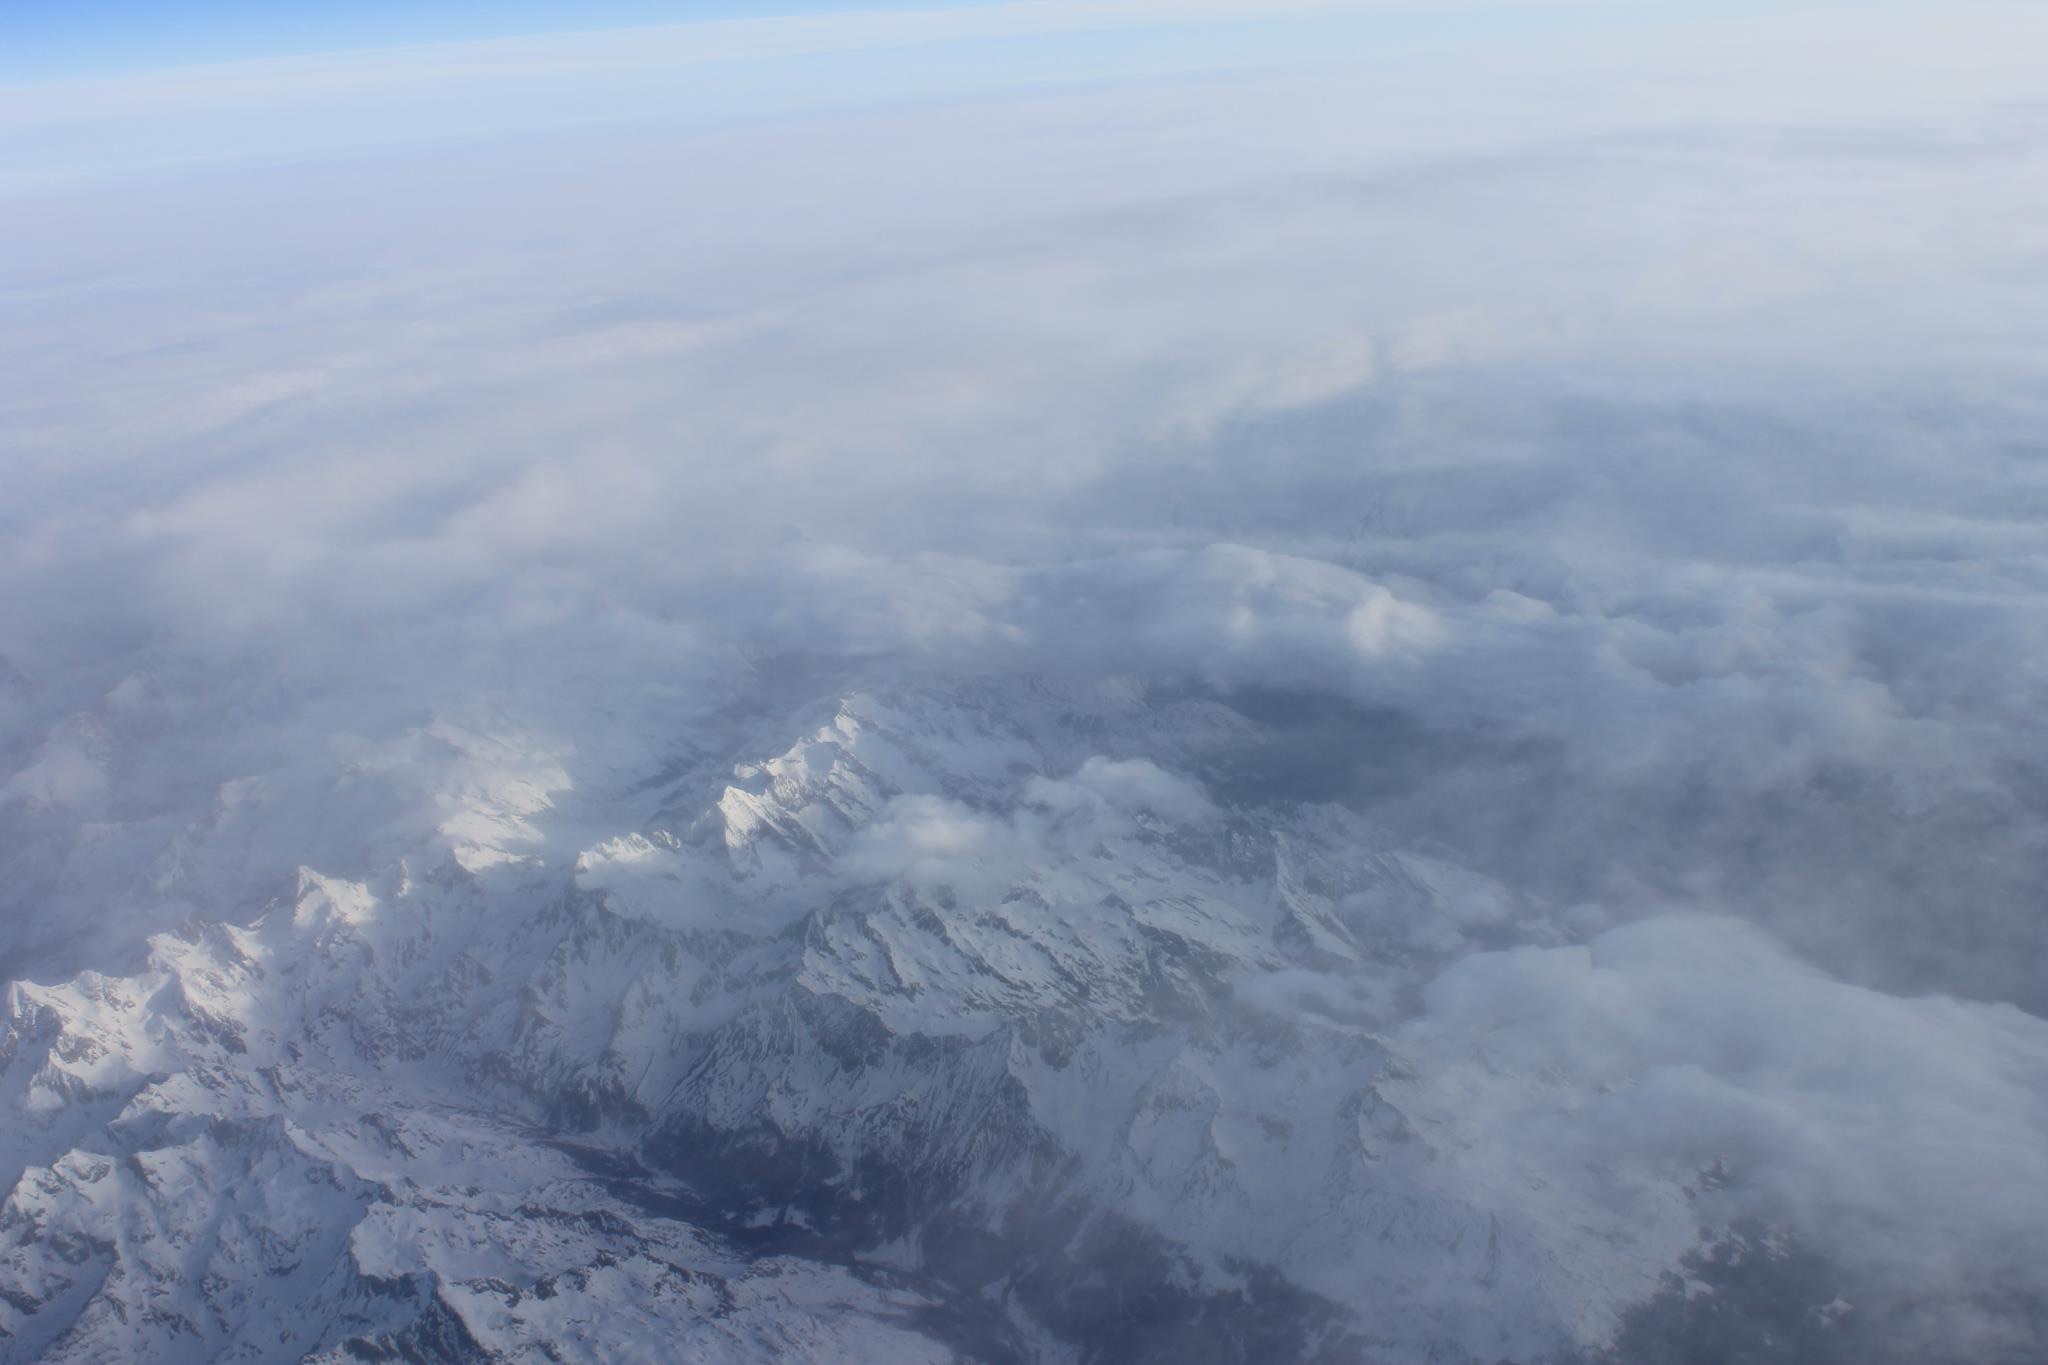
mountain, snow, cloud, atmosphere, mountain range, flight, ridge, plain, summit, plateau, landform, aerial photography, geographical feature, atmospheric phenomenon, atmosphere of earth, mountainous landforms, geological phenomenon